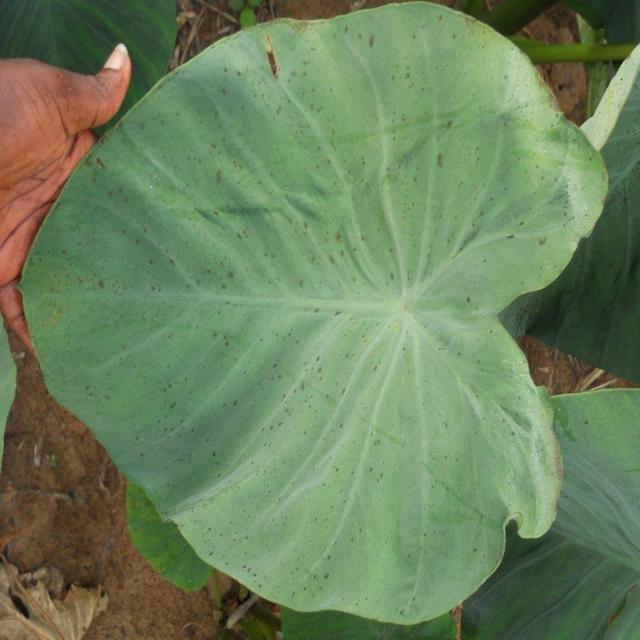
Label: Healthy